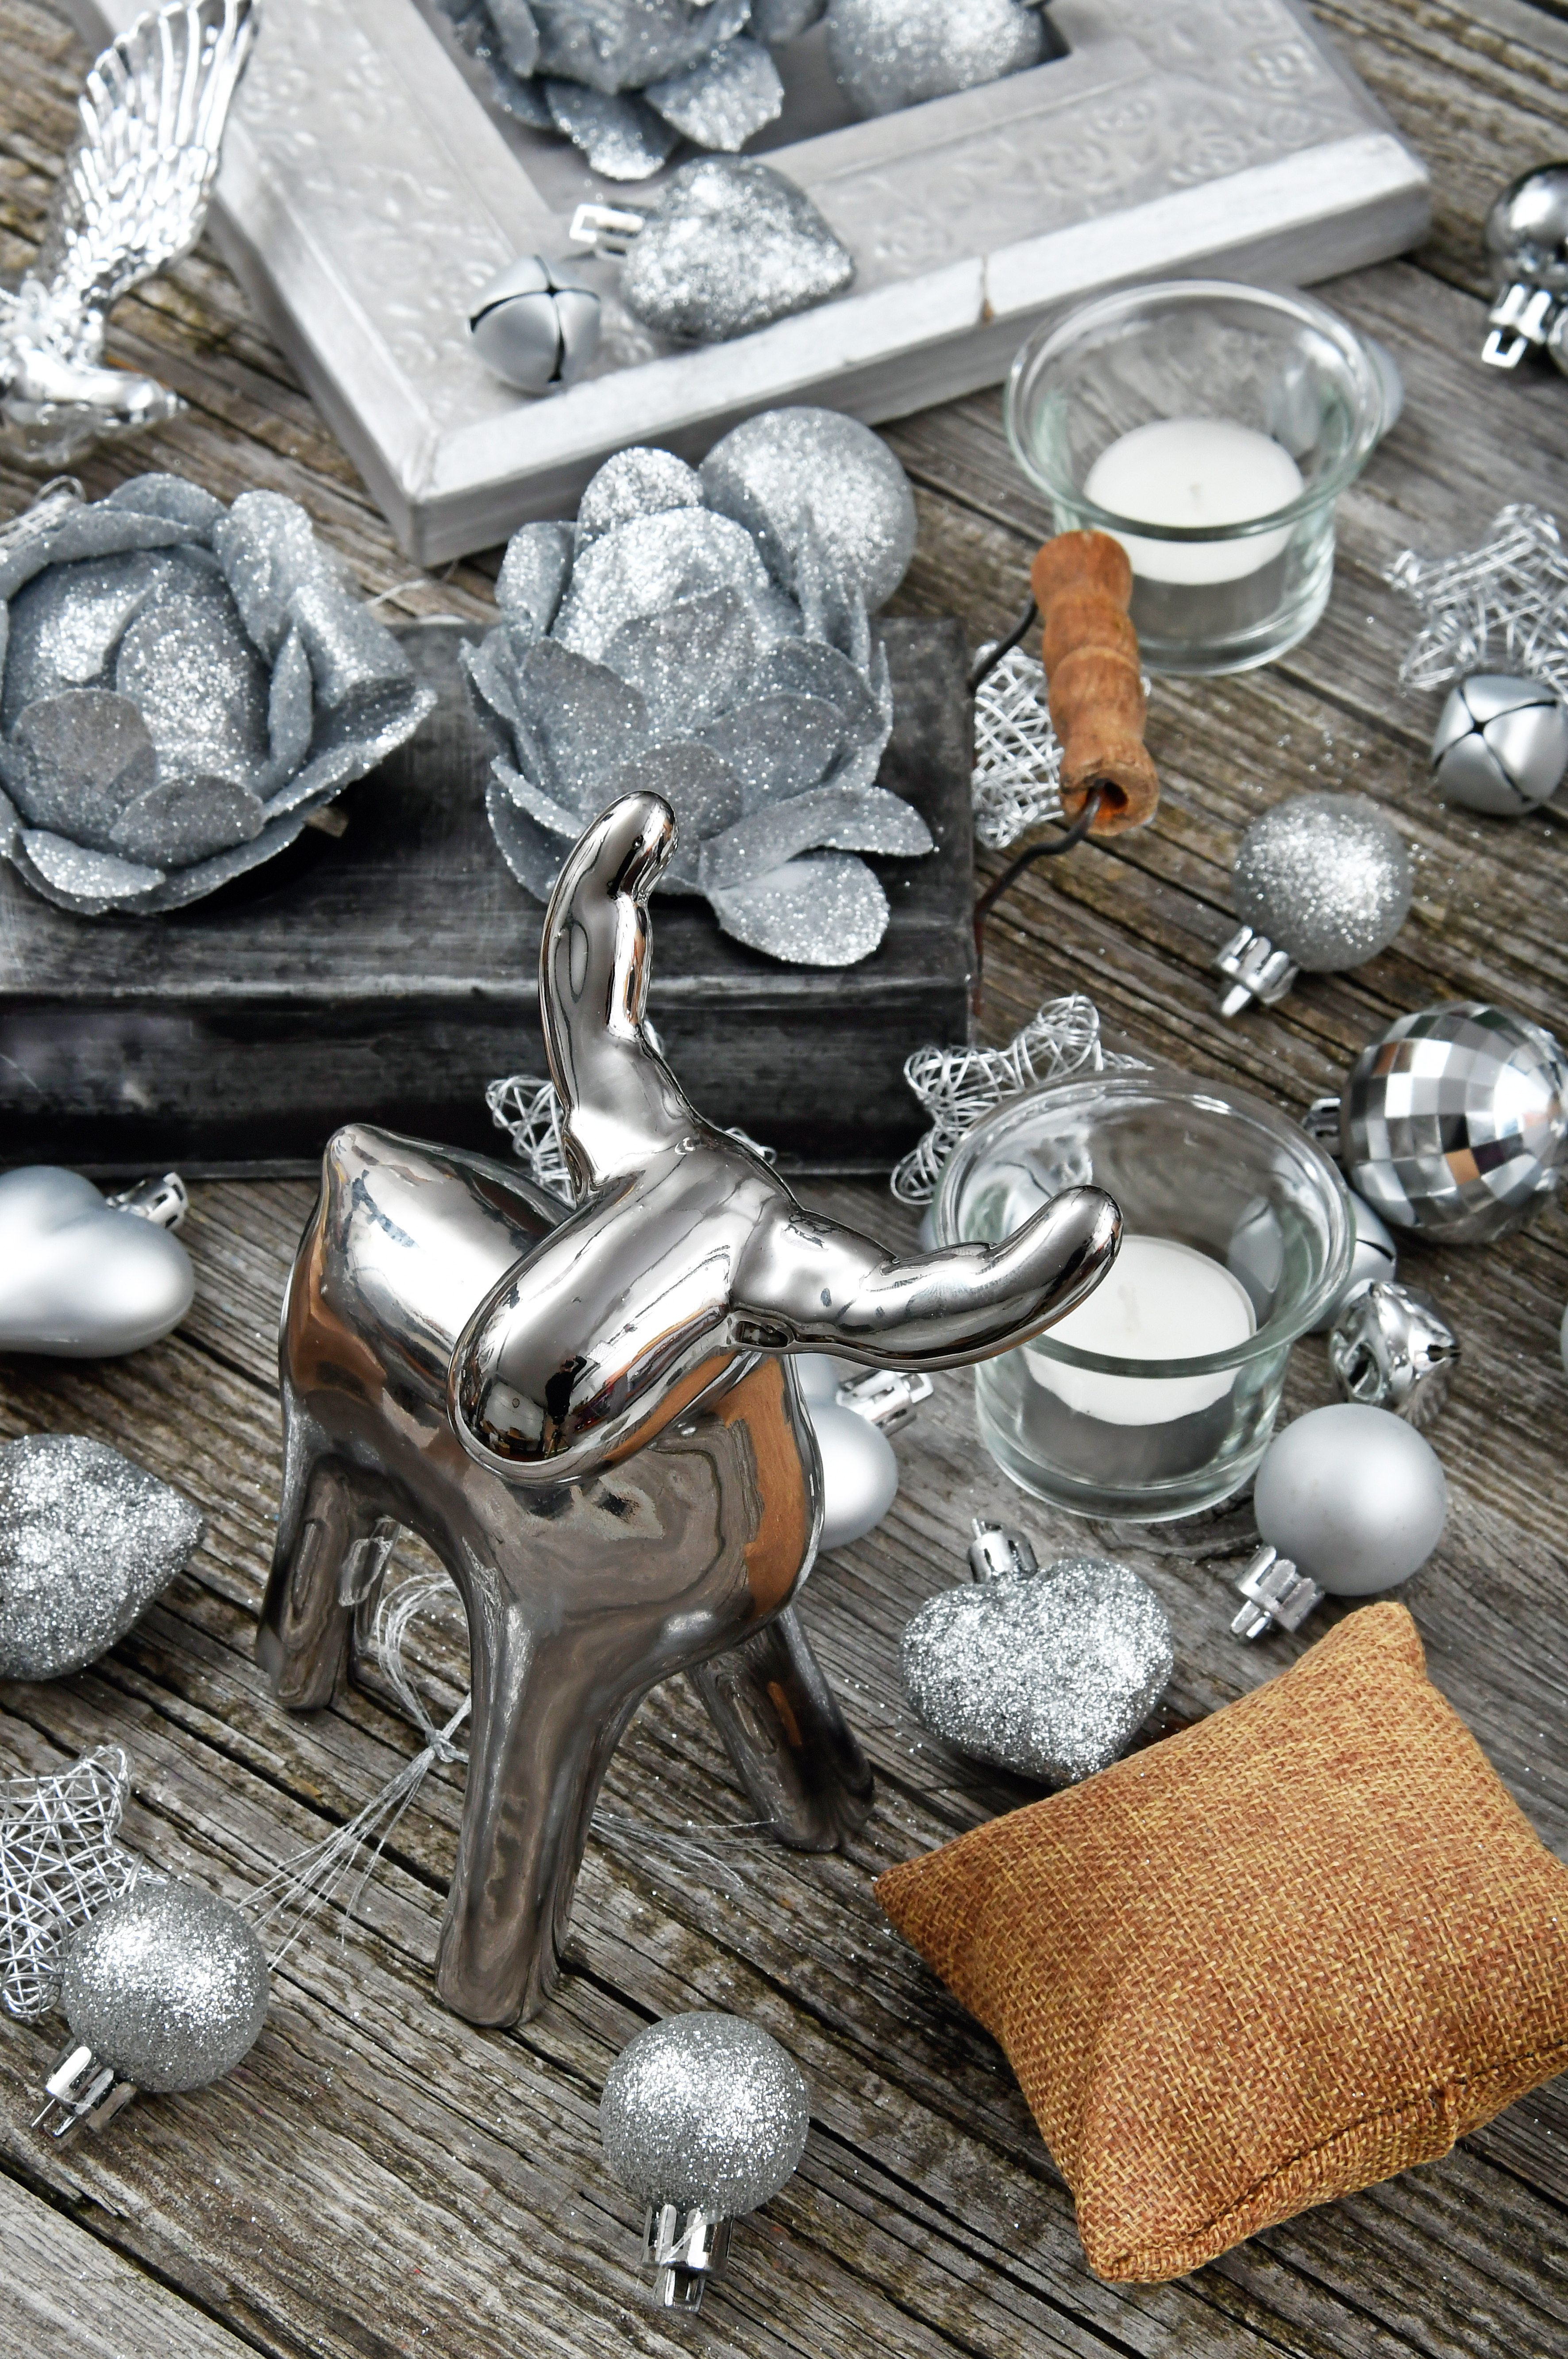
decoration, silver, white, celebration, holiday, decorations, color, elegant, ornament, ball, isolated, background, winter, light, decorative, season, glass, nobody, shiny, seasonal, festive, pearls, design, rustic, food, table, wooden, top, kitchen, cooking, traditional, view, flour, wood, vintage, concept, ingredient, spoon, recipe, homemade, culinary, bakery, dough, cuisine, metal